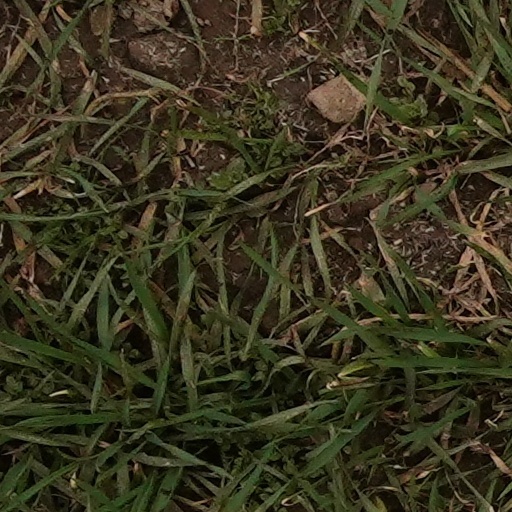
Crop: wheat